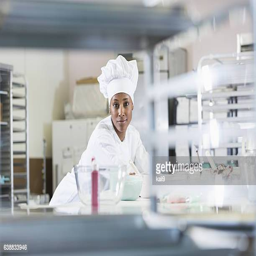
woman , a chef in commercial kitchen